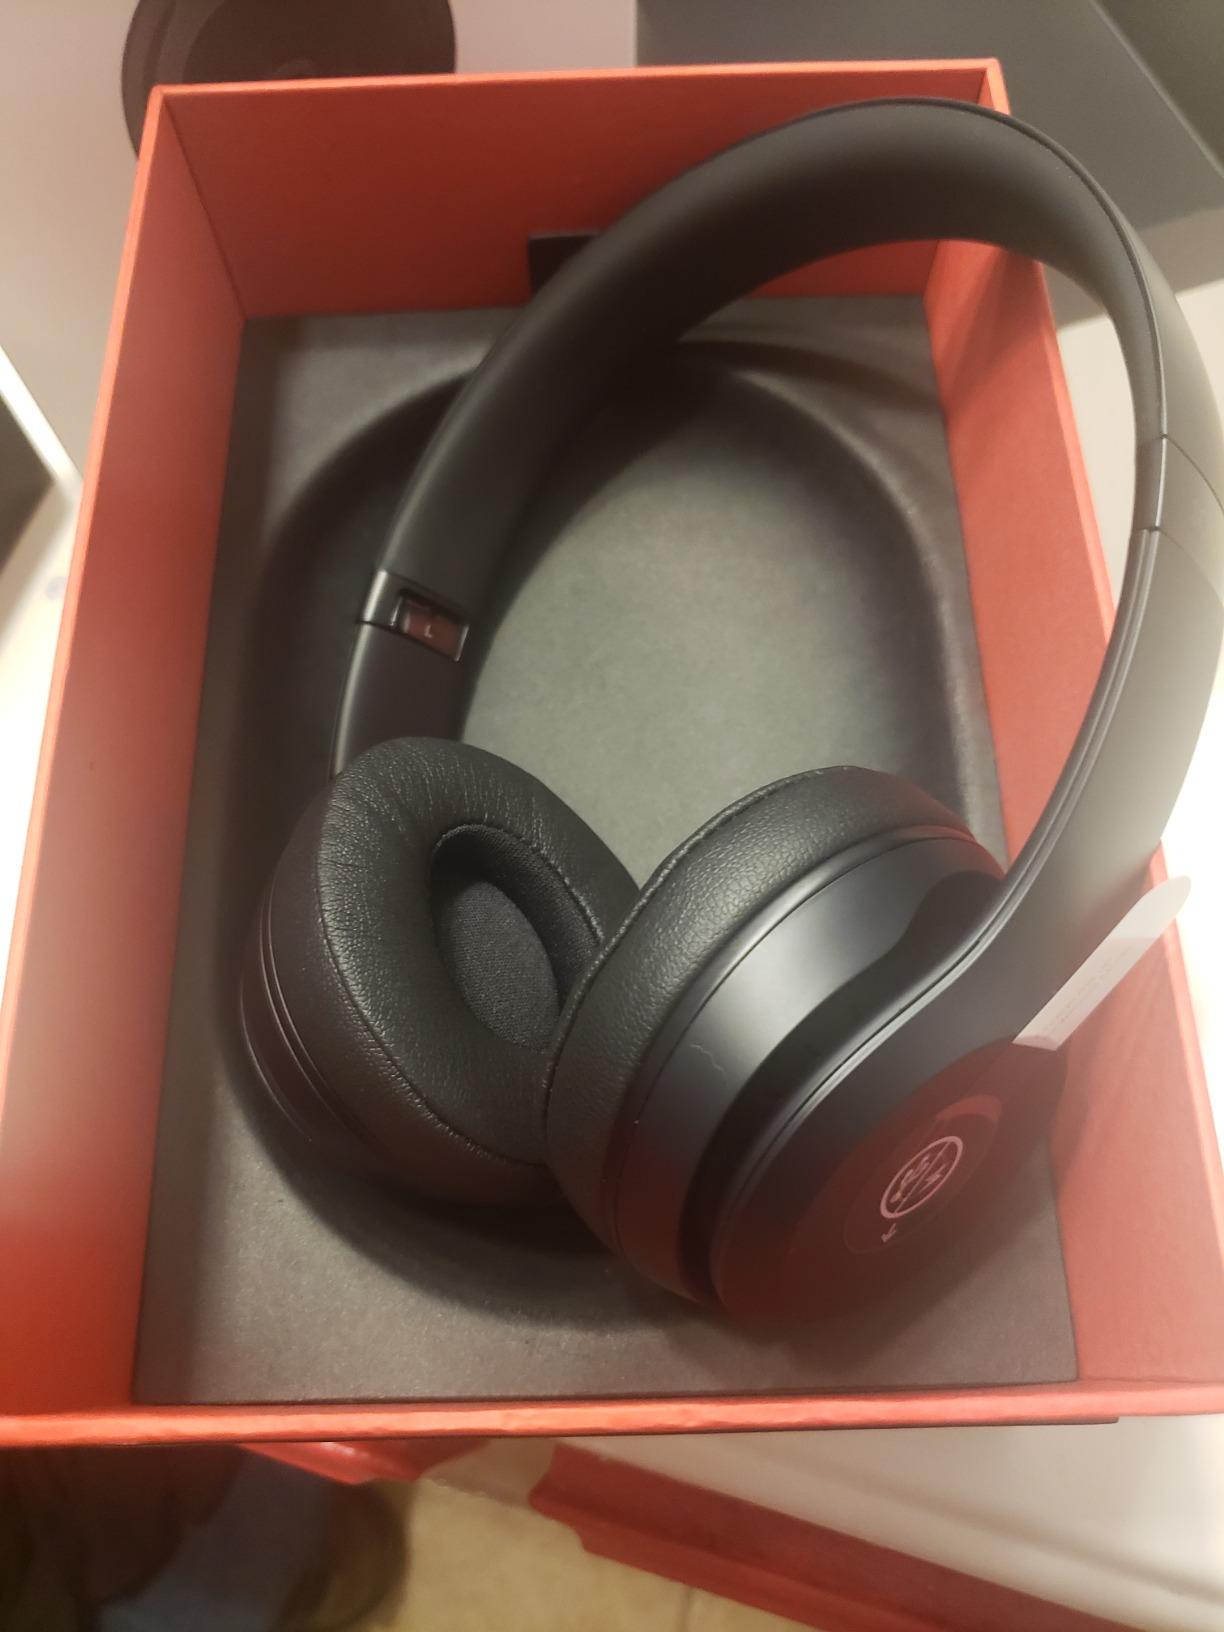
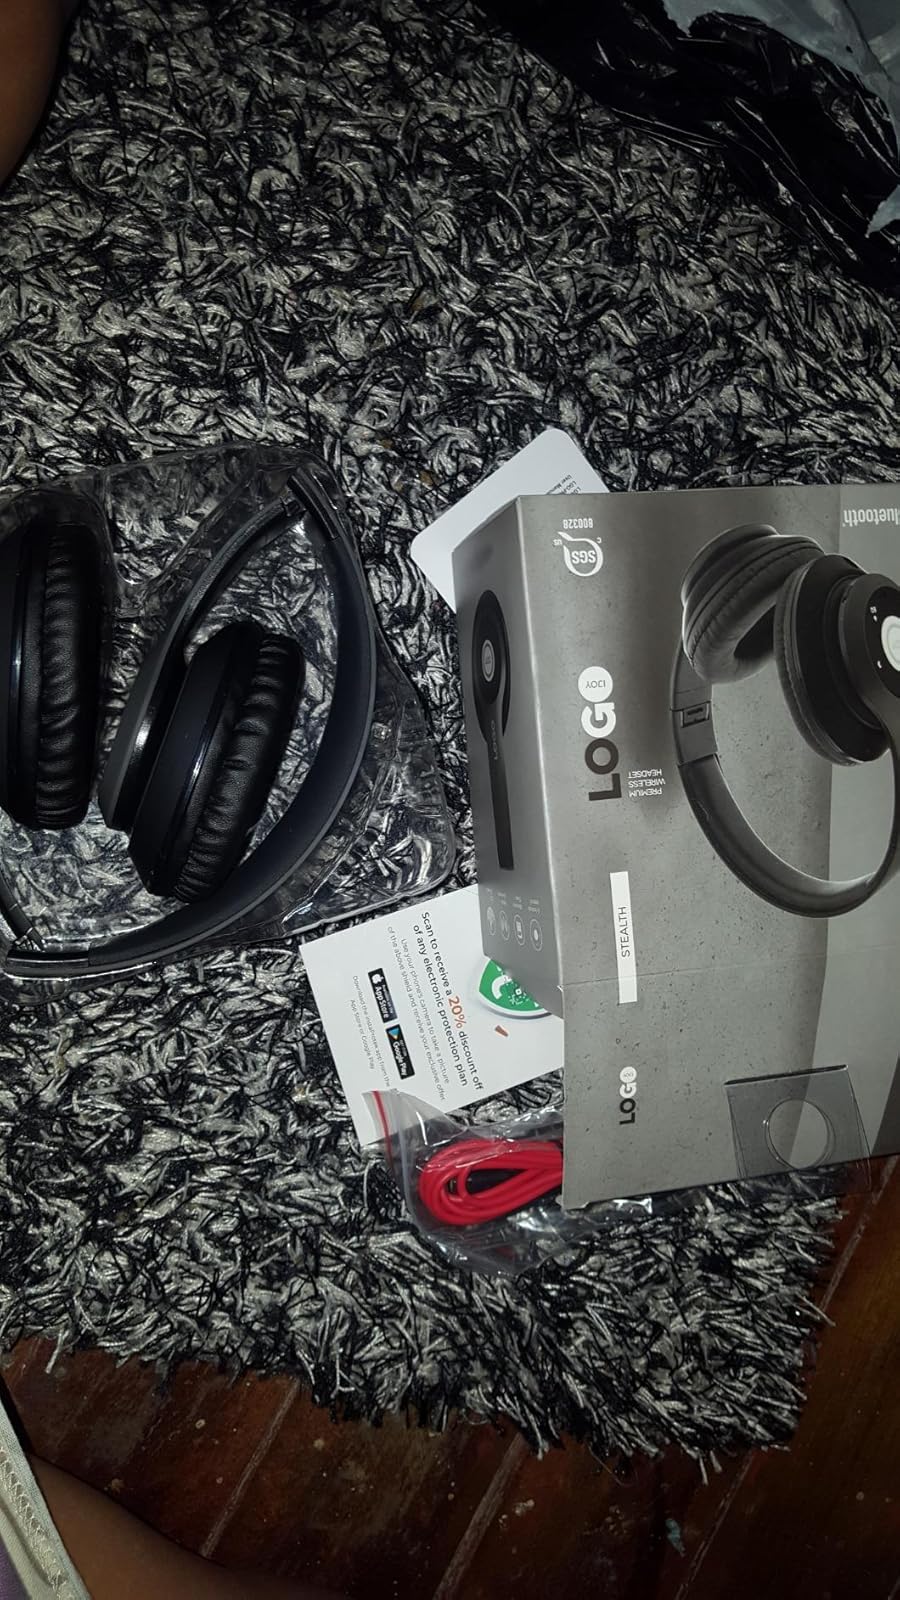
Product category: headphones
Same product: no